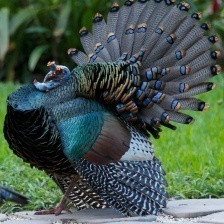
Species: OCELLATED TURKEY
Scientific name: MELEAGRIS OCELLATA